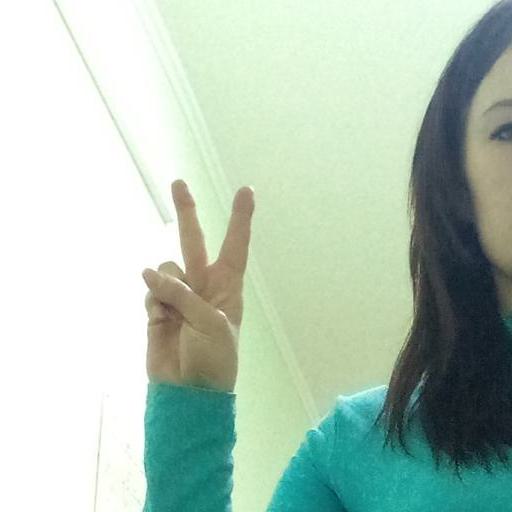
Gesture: peace